Satoshi Umemura

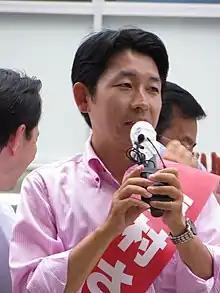
Umemura in 2013

is a Japanese politician of the Japan Innovation Party, who served as a member of the House of Councillors and the House of Representatives in the Diet (national legislature). A native of Sakai, Osaka and graduate of Osaka University, he was elected for the first time in 2007.